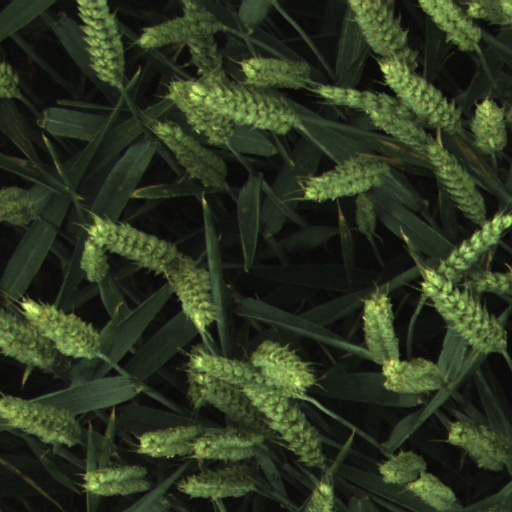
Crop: wheat